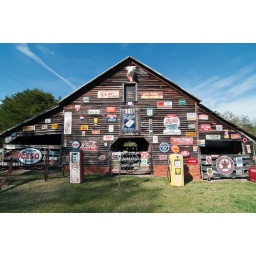
this barn is located in Pickens, S.C. on Red Hill Road. It is adorned with advertising signs of the past.